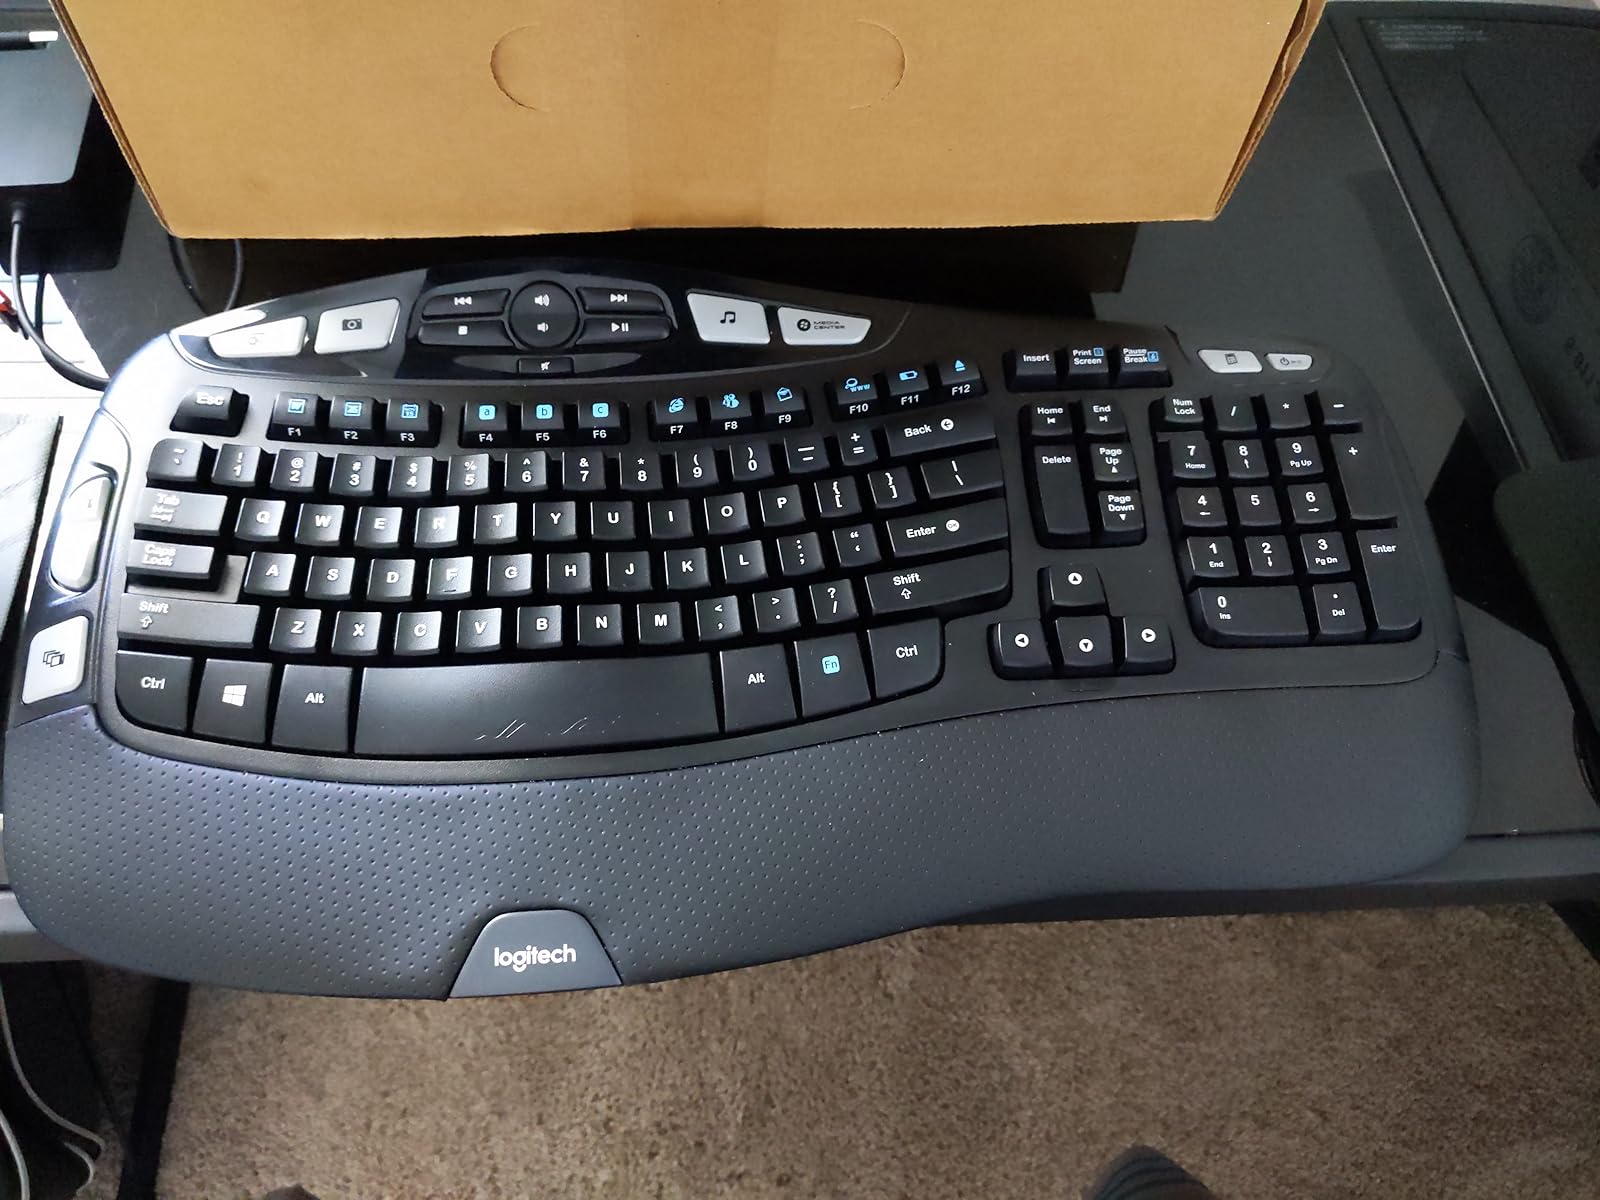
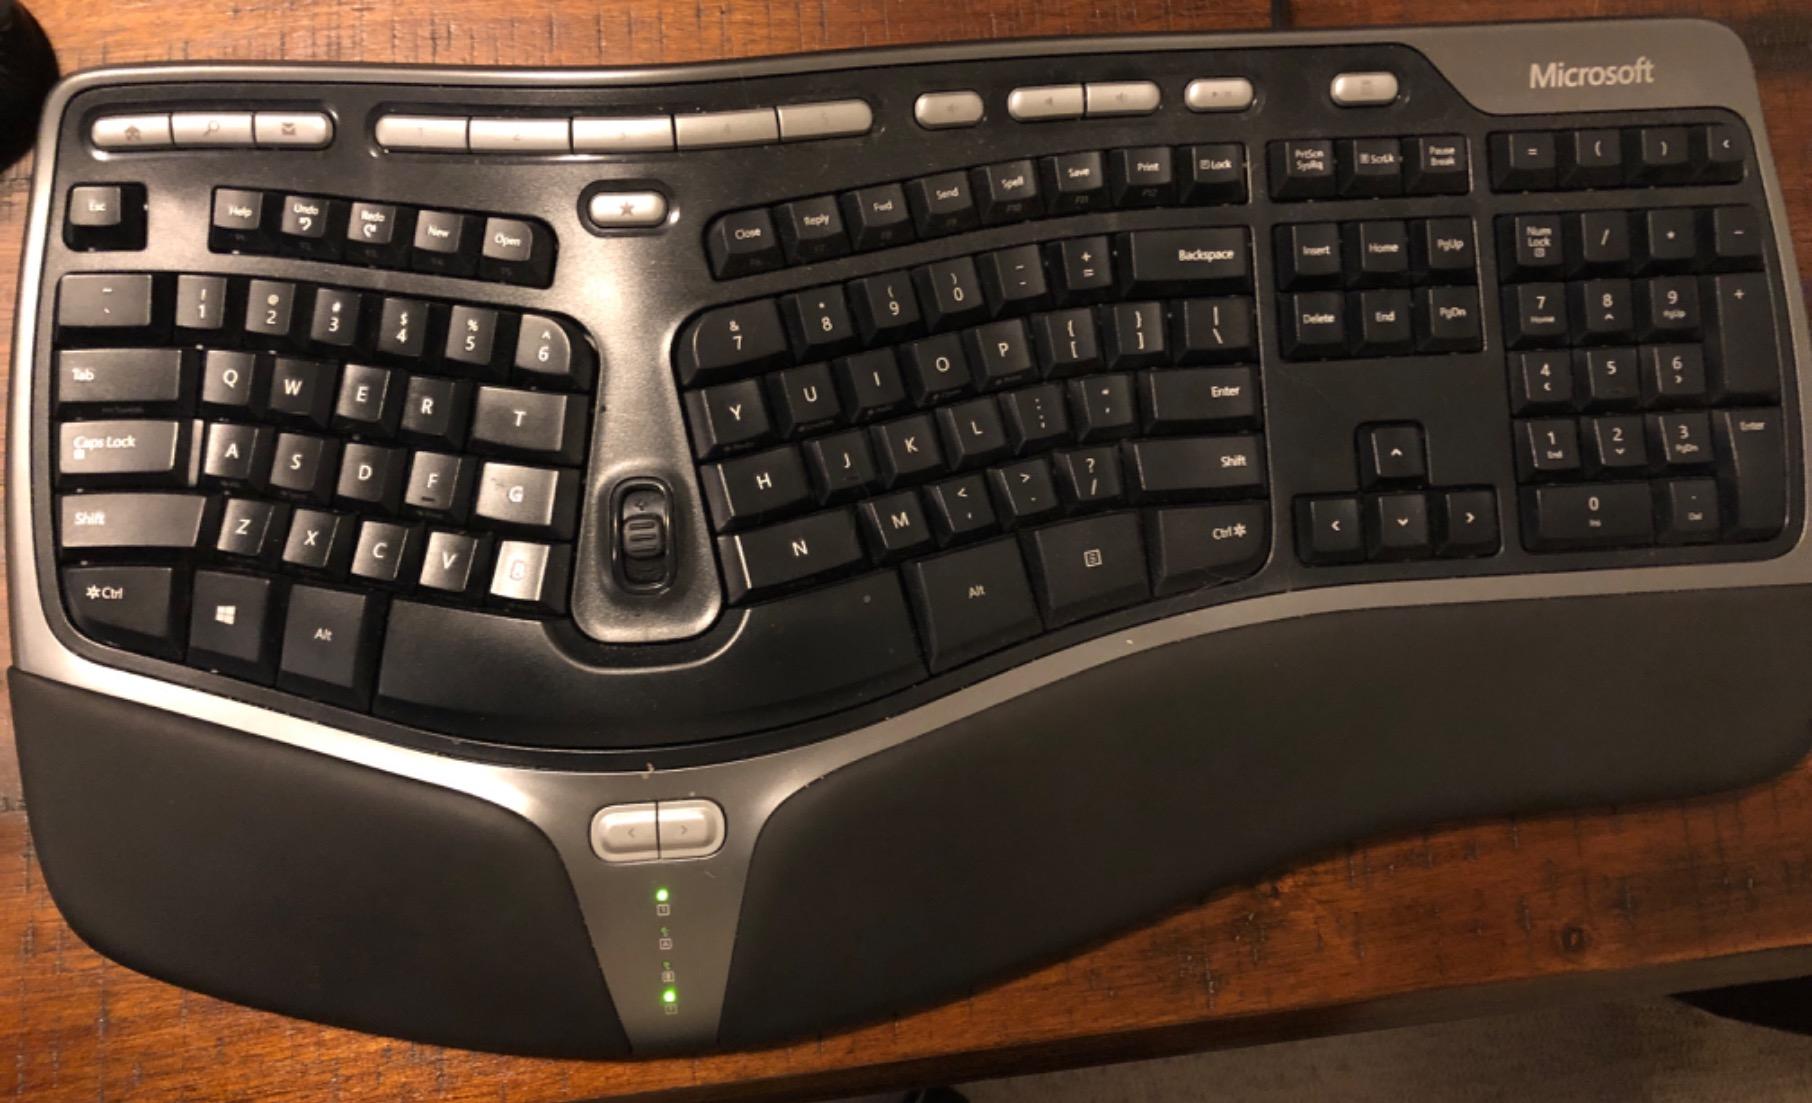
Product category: keyboard
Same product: no